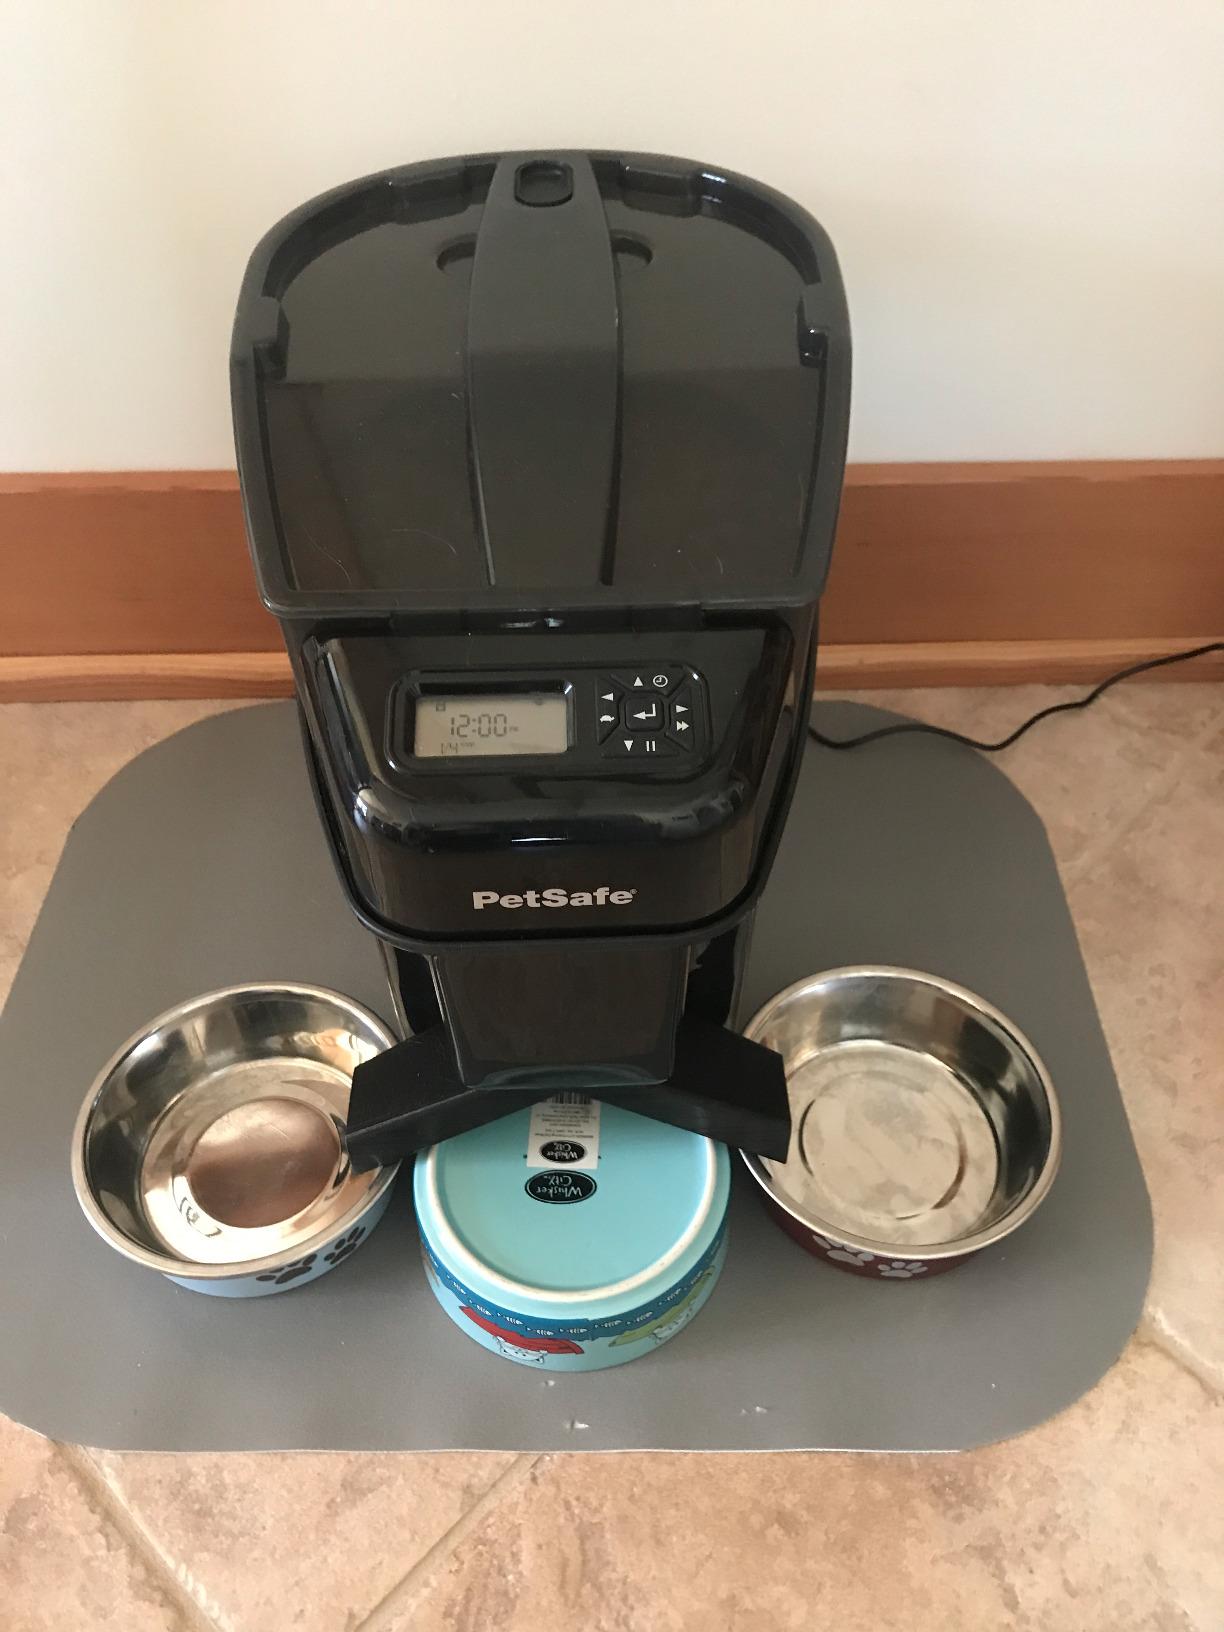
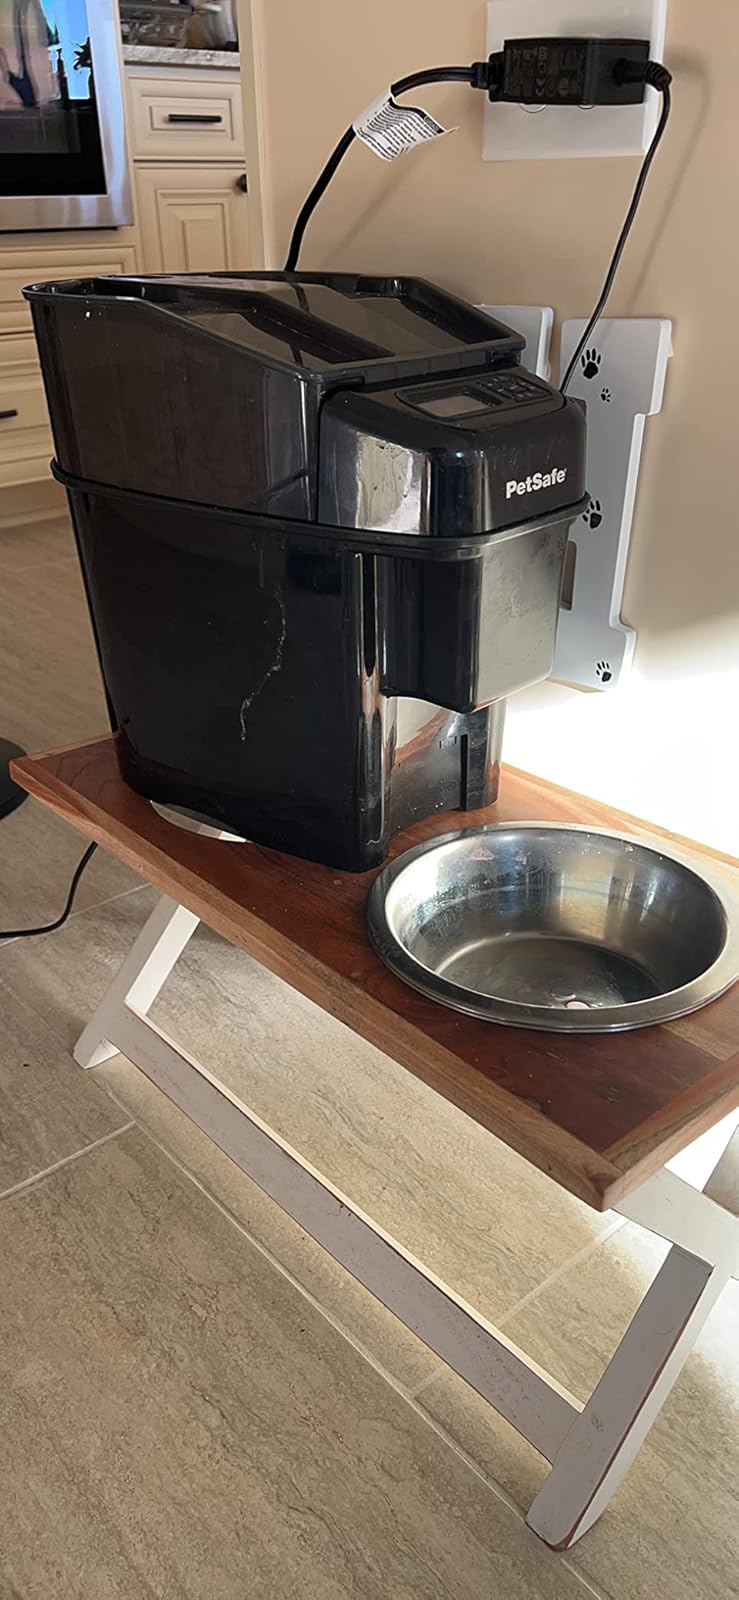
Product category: items_feeder
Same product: no